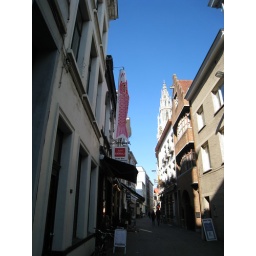
Japanese fish banner in a narrow Antwerp street (IMG_9087)